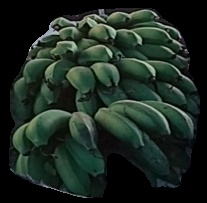
Variety: rasbale
Grade: grade2